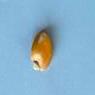
Maize quality: Bad